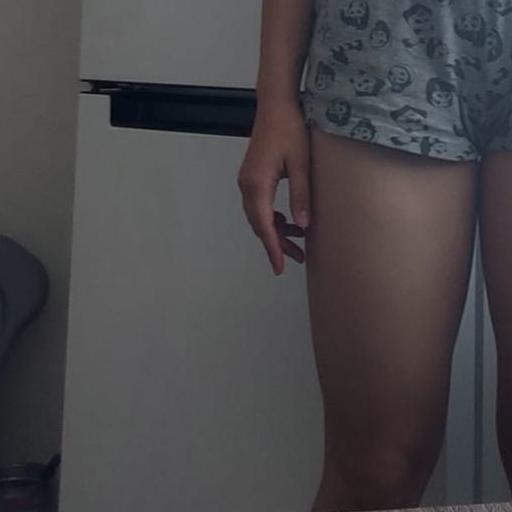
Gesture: no_gesture